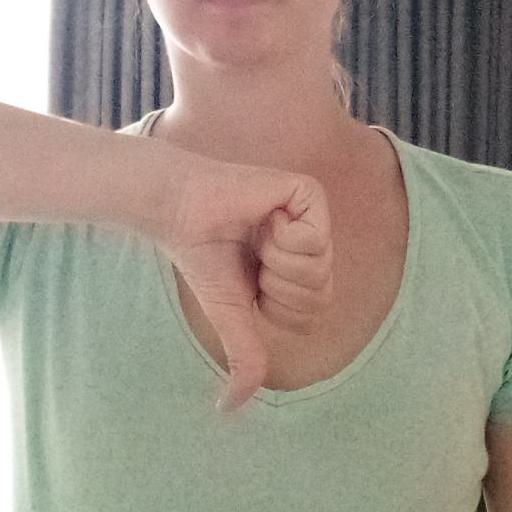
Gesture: dislike